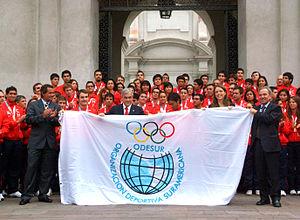
L'Organisation sportive sud-américaine est une association de comités nationaux olympiques d'Amérique du Sud. Elle gère l'organisation des Jeux sud-américains, des Jeux sud-américains de la jeunesse et des Jeux sud-américains de plage.